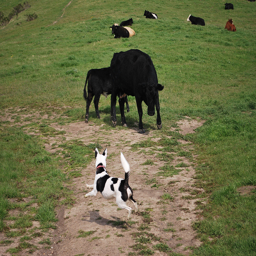
A black and white dog standing next to two black cows.
A small dog chasing cows in a field
A dog is running around some cows in a field.
Some animals that are in the grass together.
A black and white dog jumping in front of black cows.